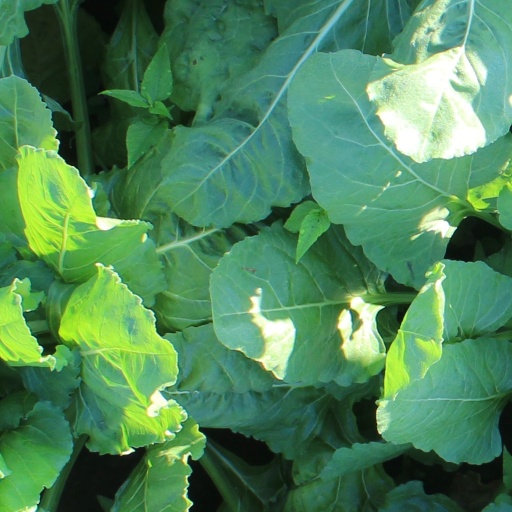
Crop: sugar beet